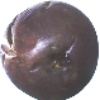
Label: Passion Fruit 1